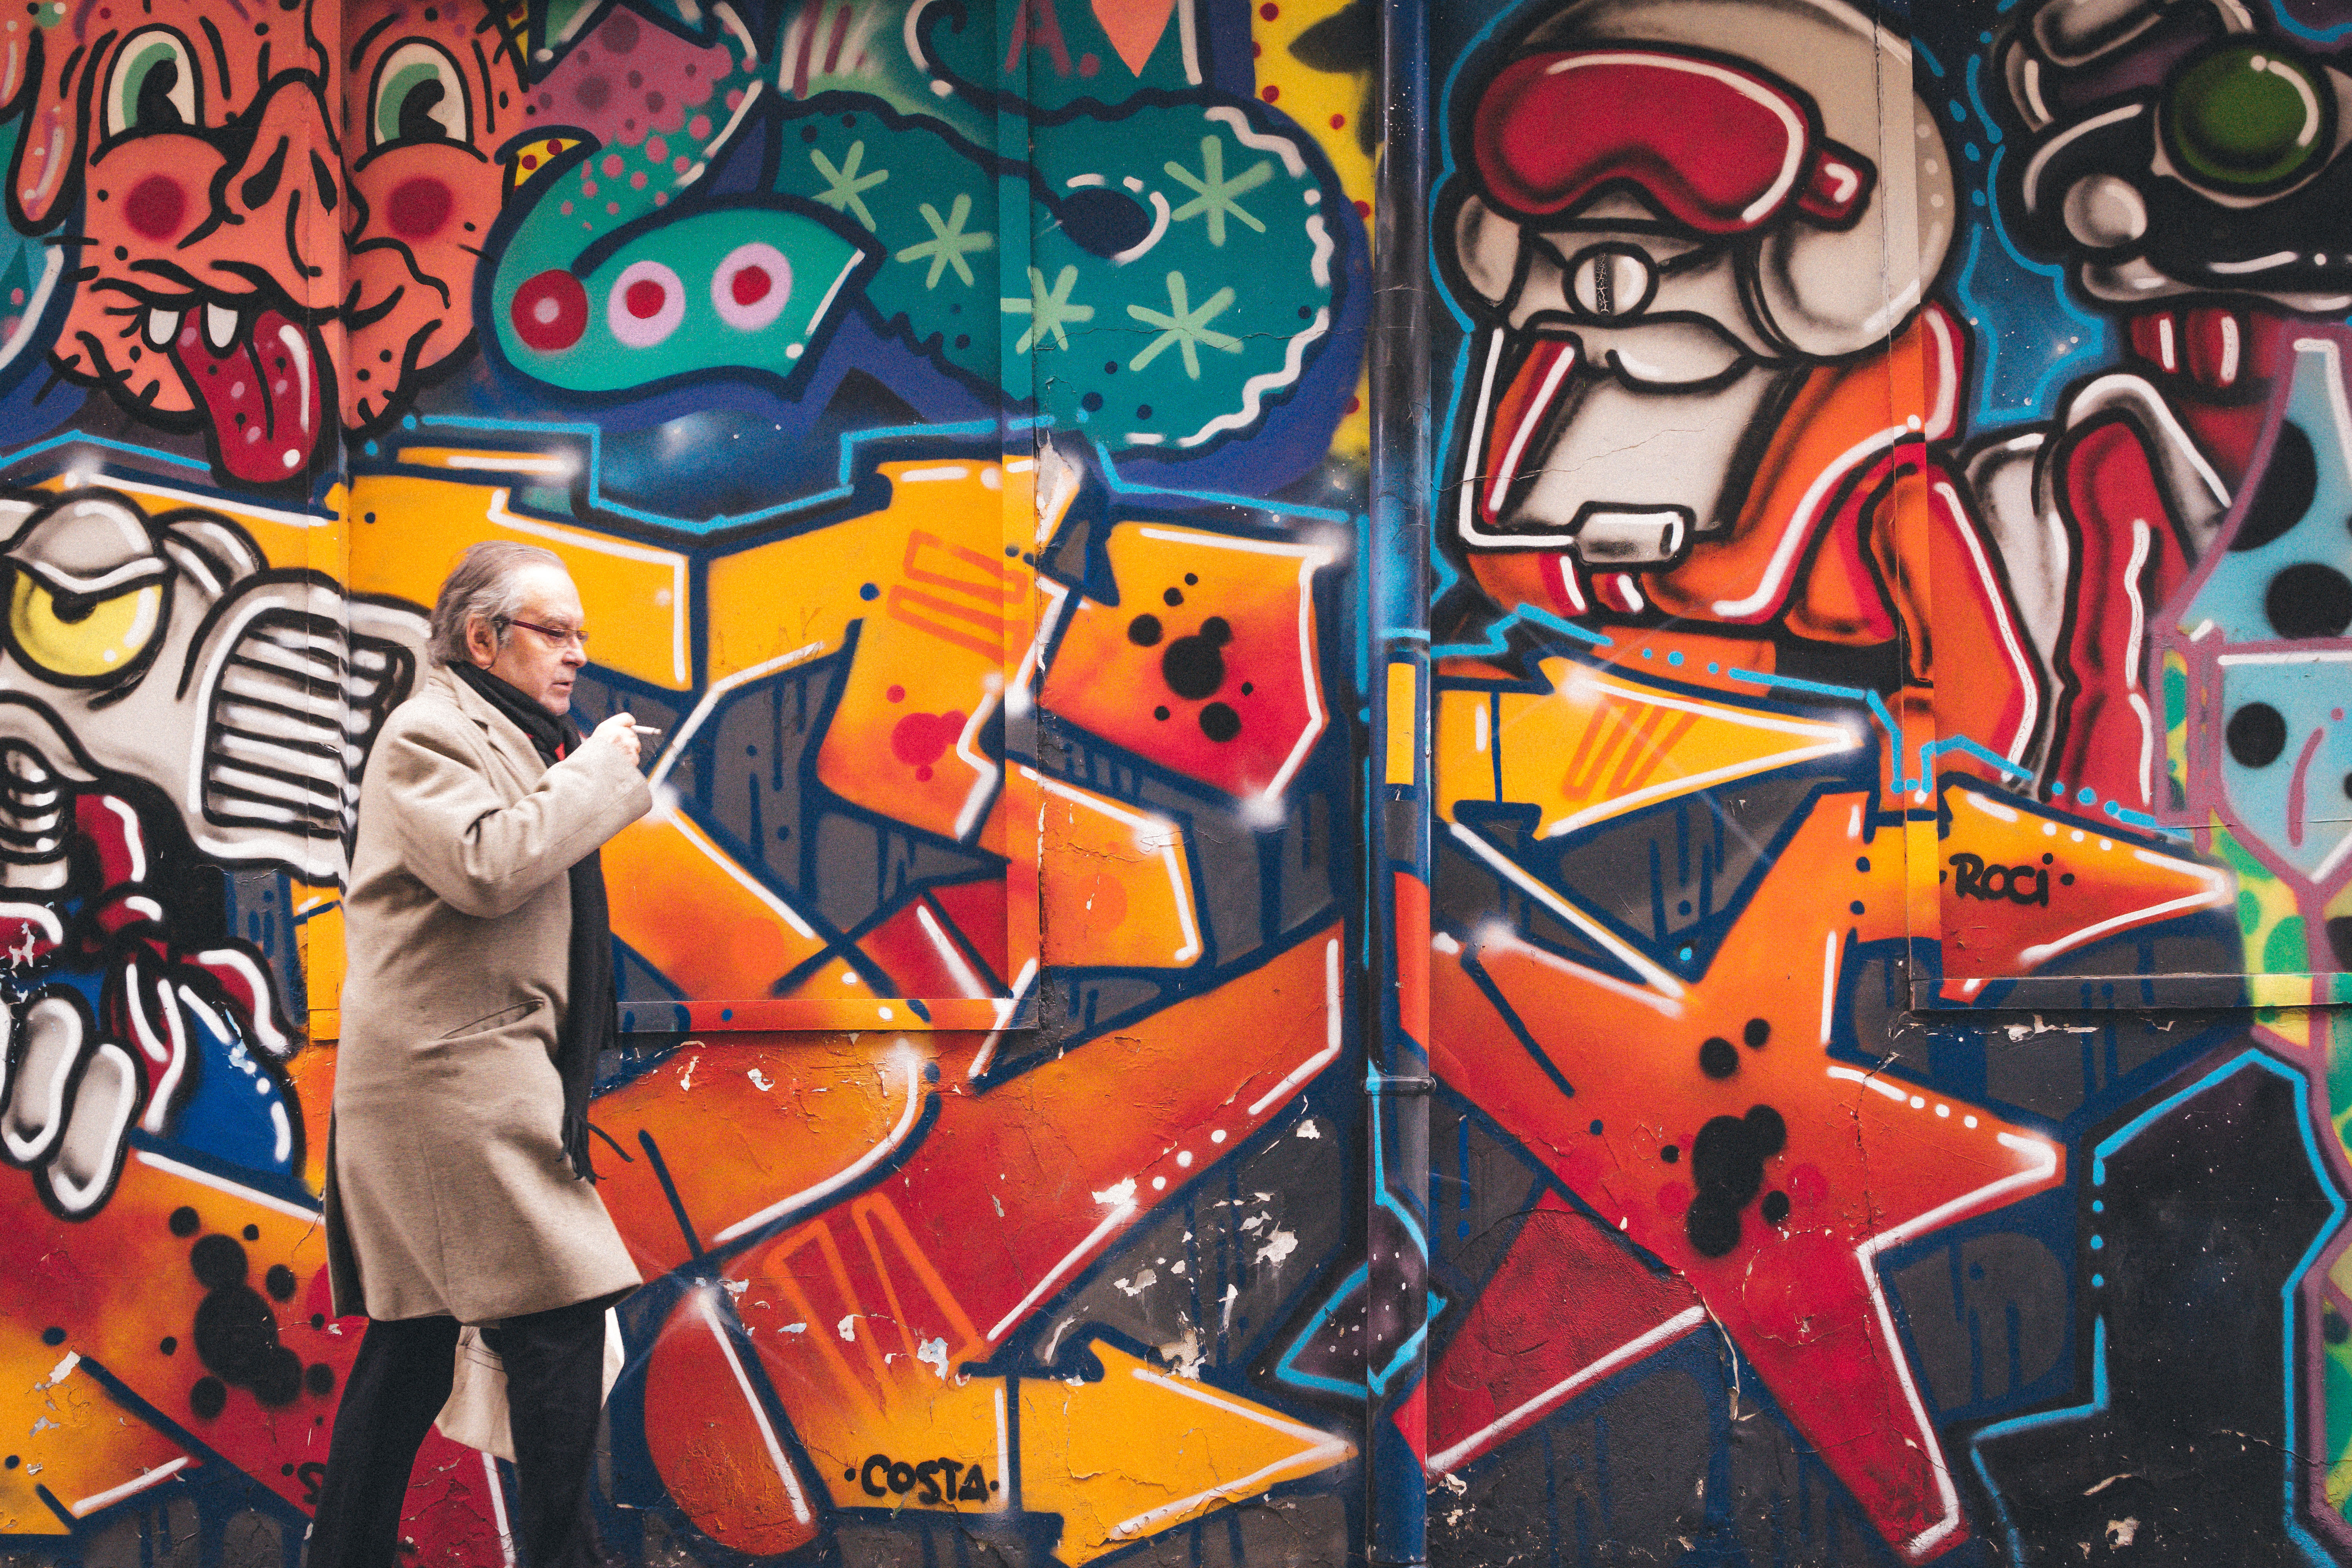
man, walking, male, guy, color, graffiti, painting, street art, caucasian, art, illustration, mural, modern art